Dezso d'Antalffy

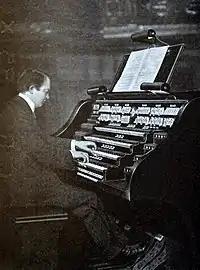
At the IV/74 Durlach organ at the Budapest Academy of Music in 1907

D'Antallfy moved to Budapest in 1902, where he attended the faculty of law at the Hungarian Royal University according to his father's wishes, and studied the organ and composed music at the Franz Liszt Academy of Music. For four years he was the student of Hans Koessler, who taught many Hungarian composers including Kodály, Bartók and Weiner. D'Antallfy graduated in 1906.